Eivind Johansen

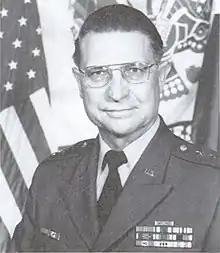

Eivind Herbert Johansen (March 7, 1927 – December 19, 2012) was a lieutenant general in the United States Army. He served as Deputy Chief of Staff for Logistics for the Army from 1977 to 1979.